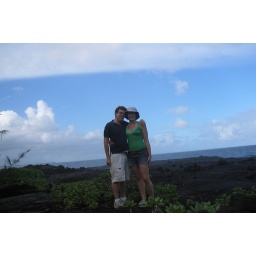
The coast near our house